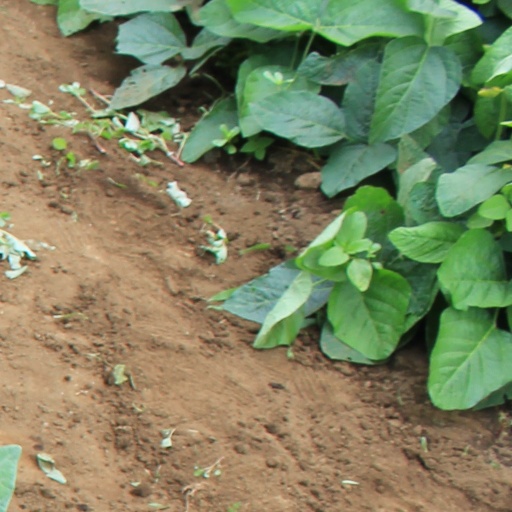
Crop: soybean